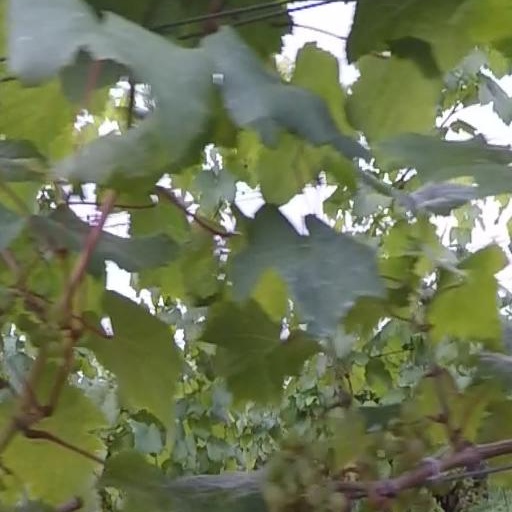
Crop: grape